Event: Nepal Earthquake
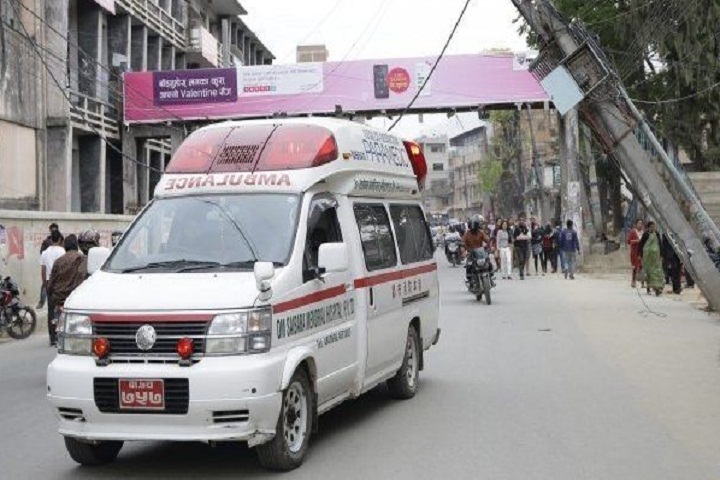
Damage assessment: damage